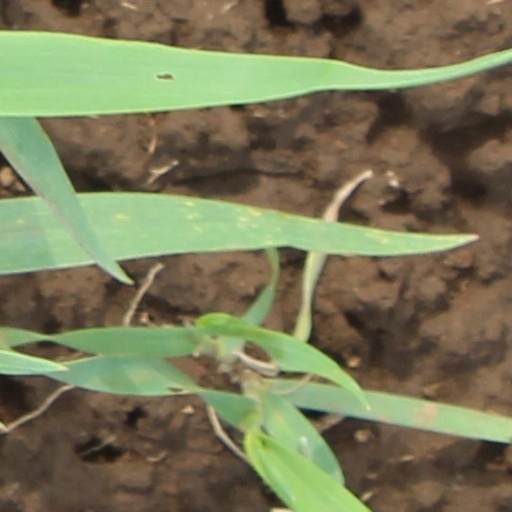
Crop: wheat